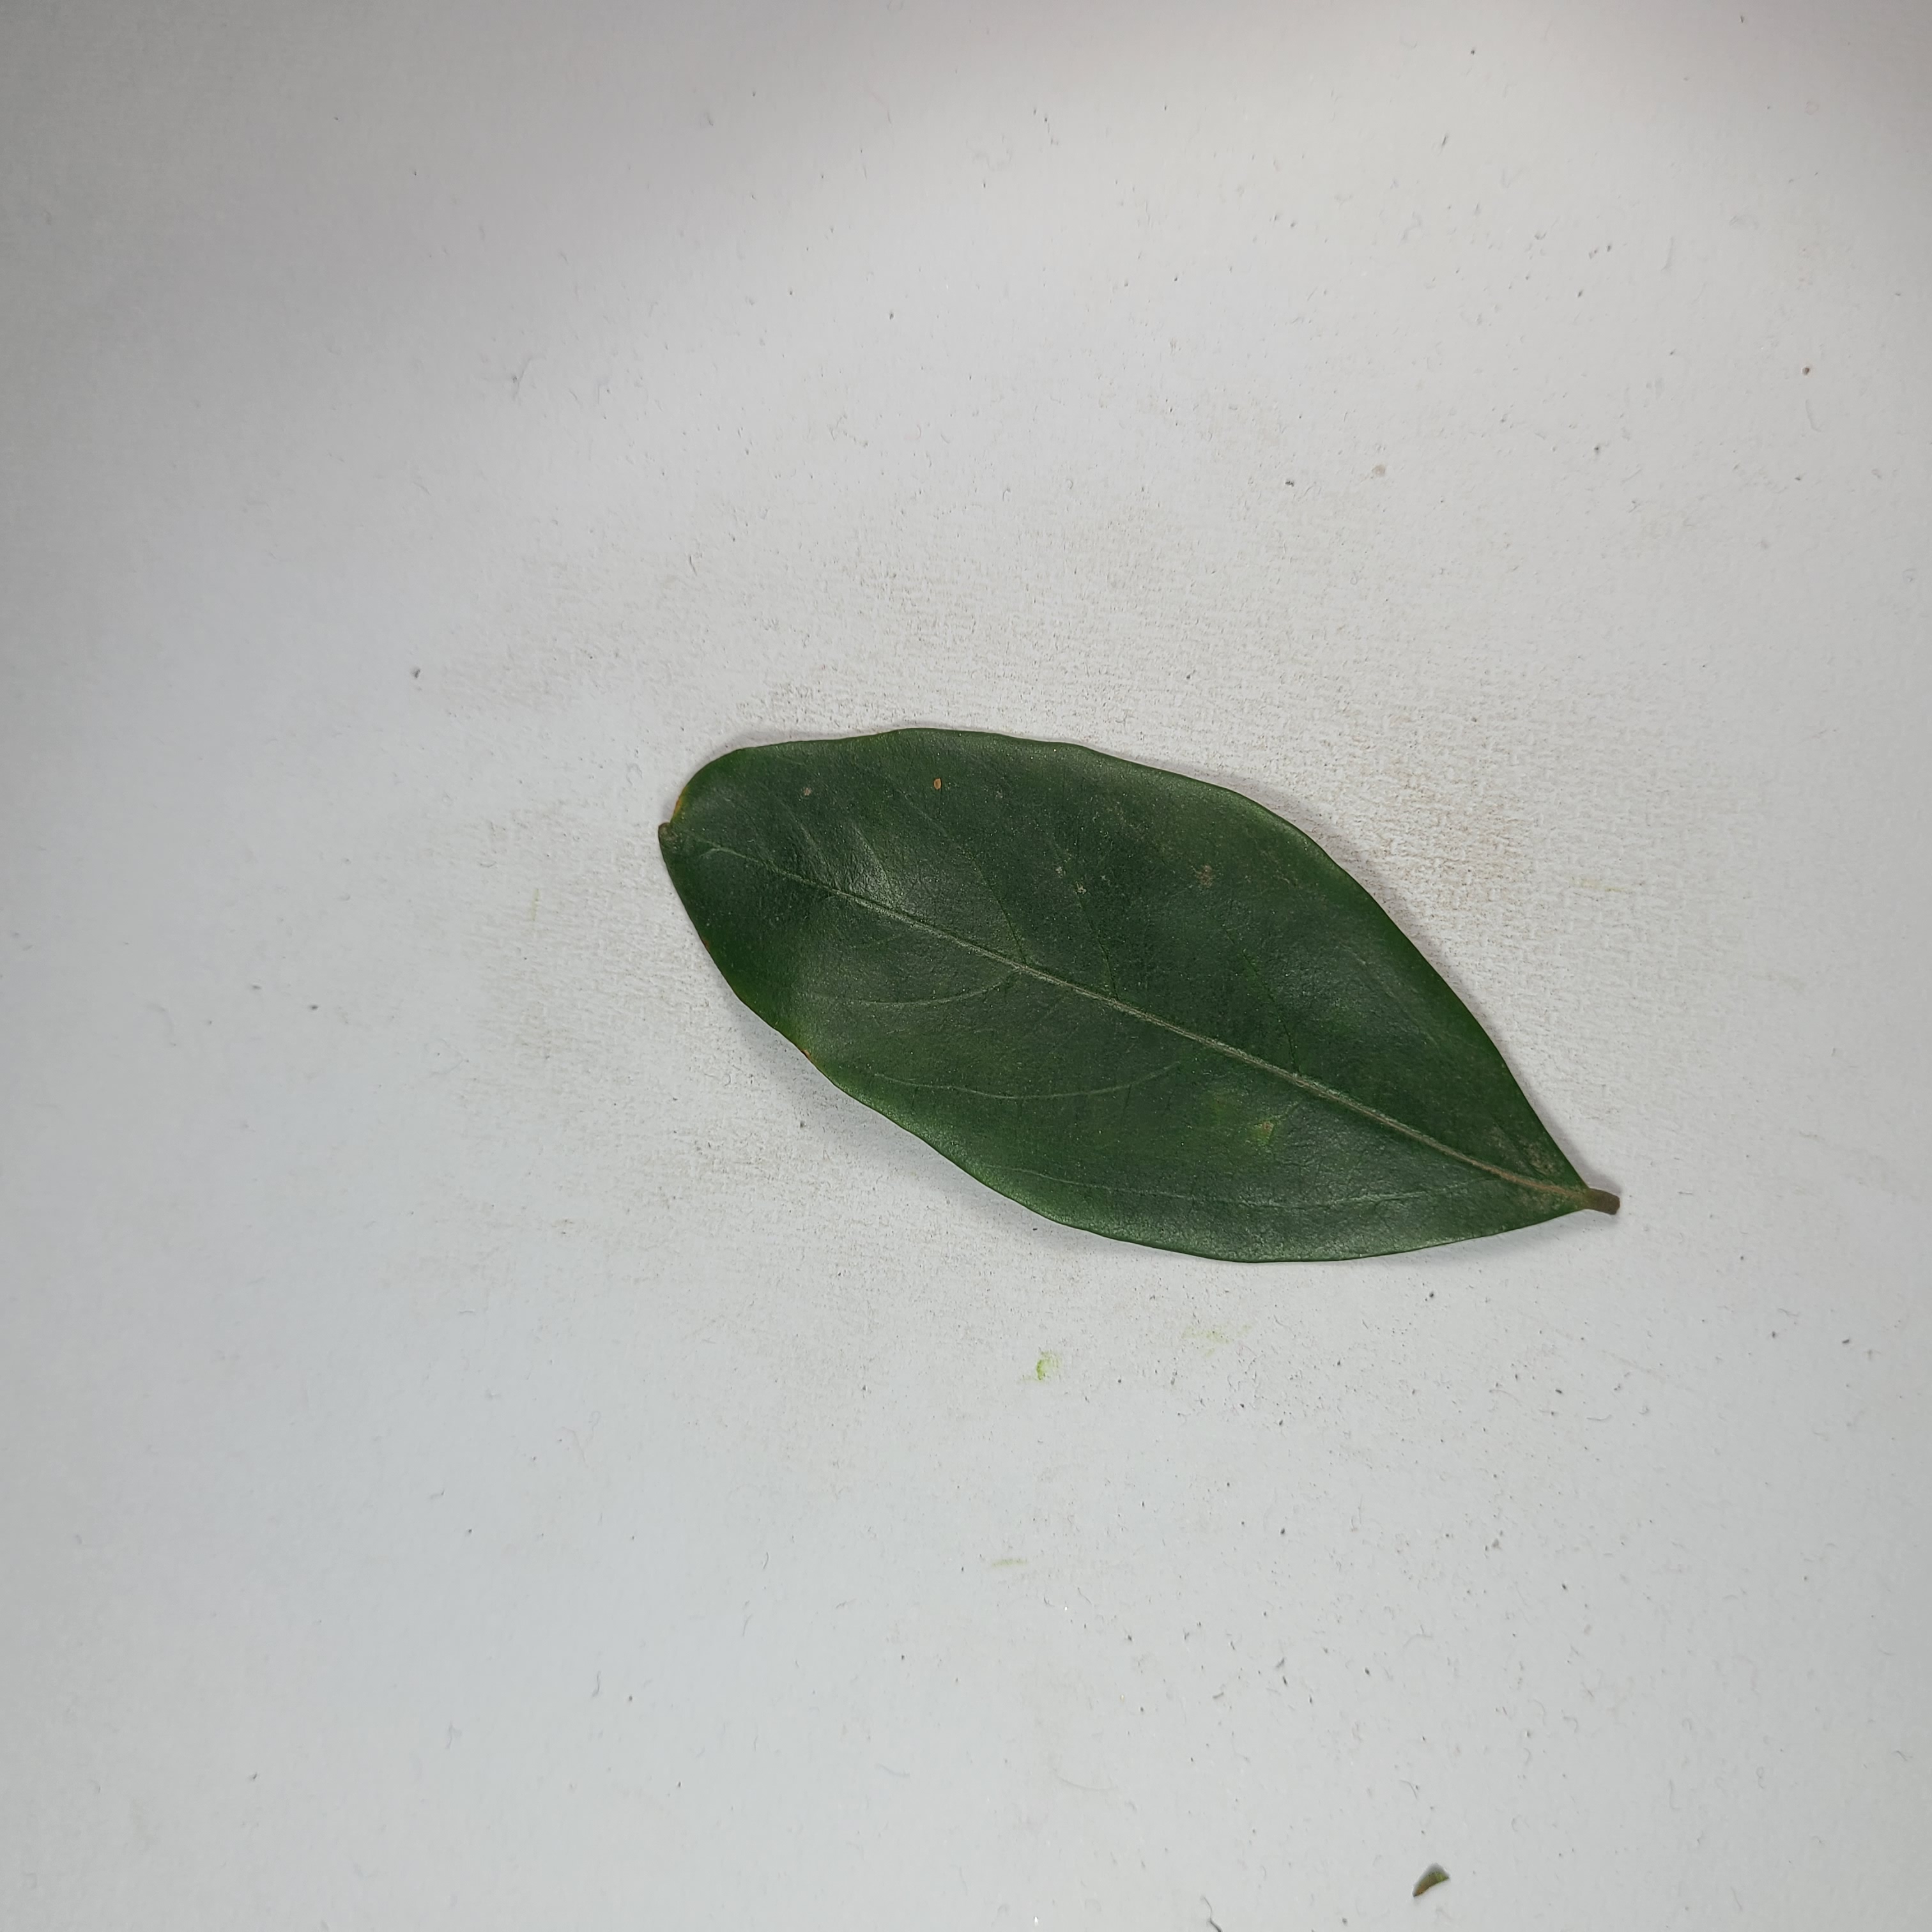
Label: Healthy Leaves